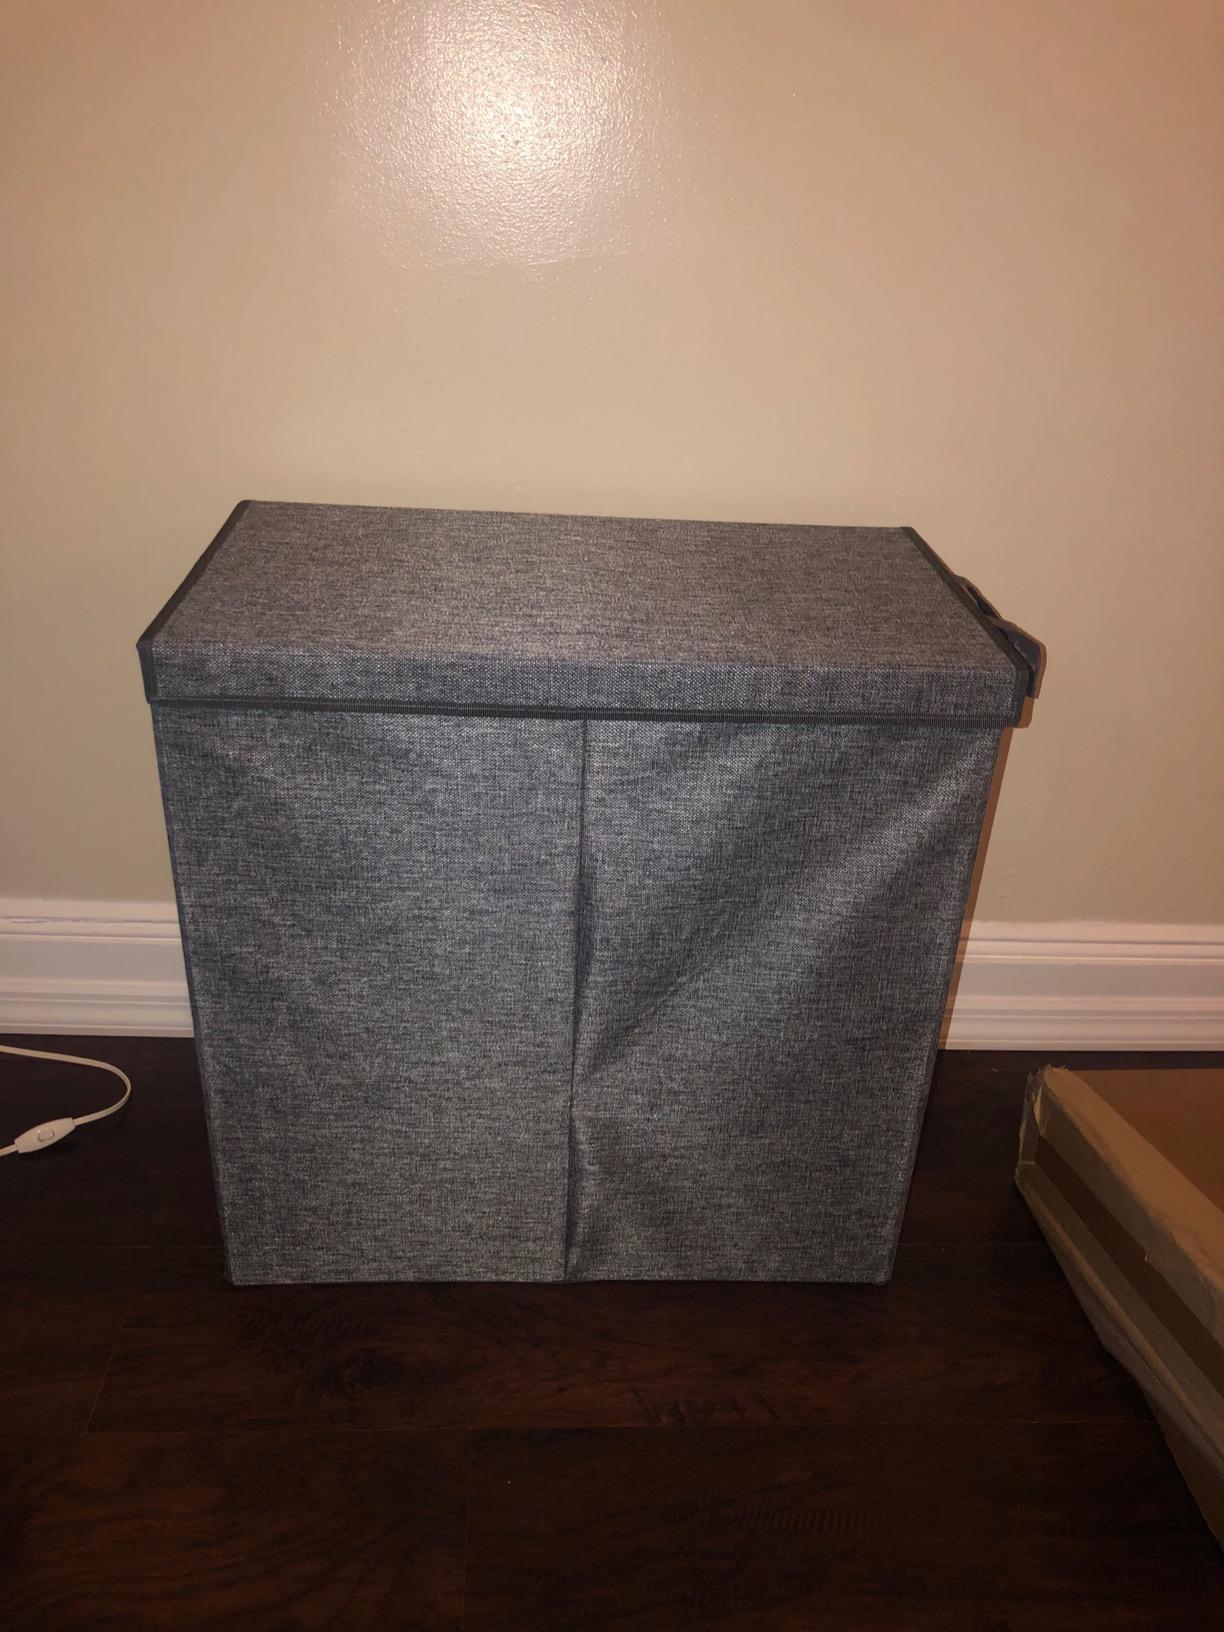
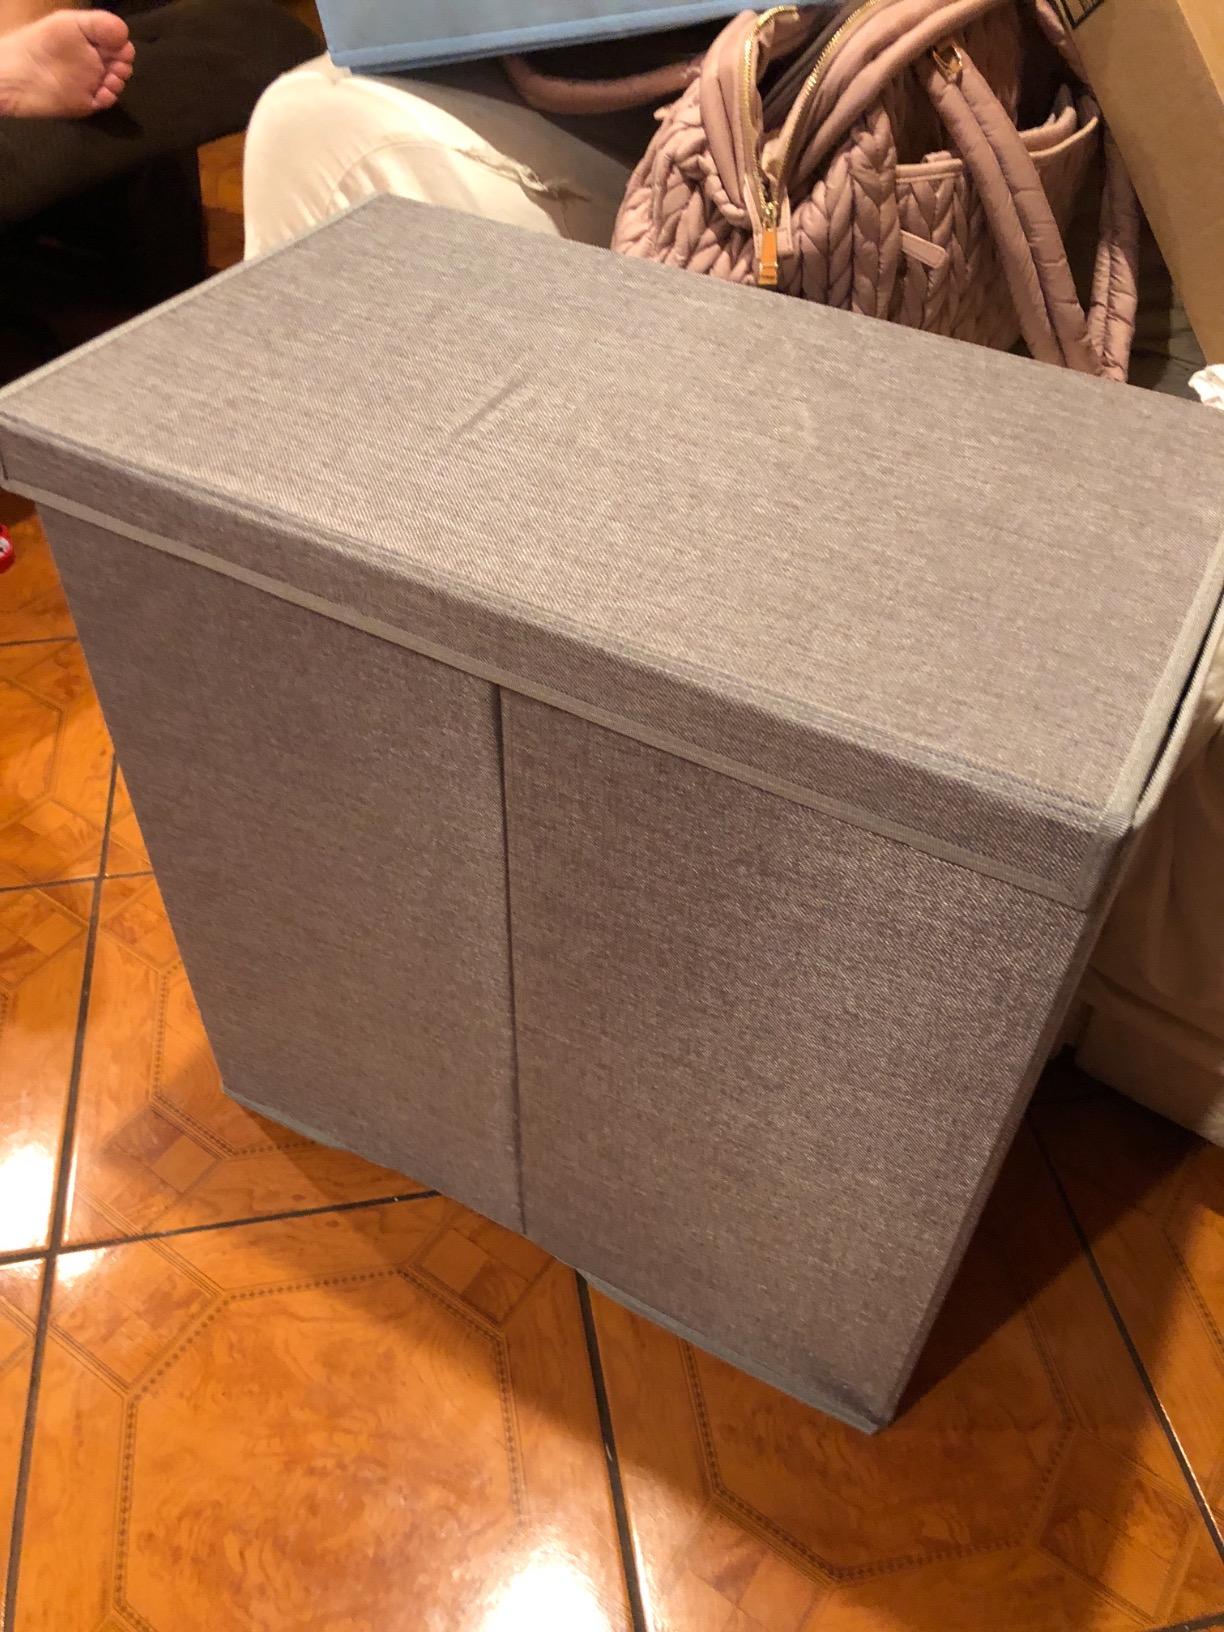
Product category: items_hamper
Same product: yes